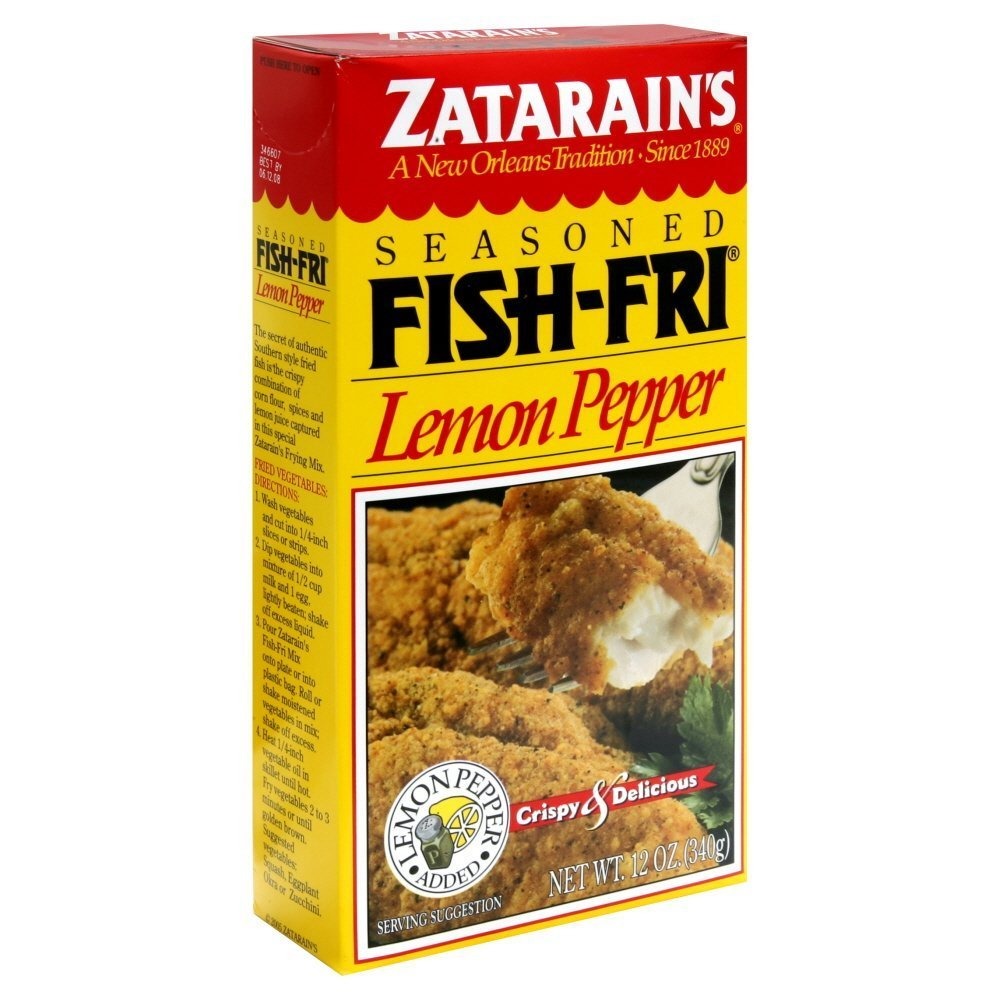
Item Name: Zatarain's Coating Mix Chicken Fry Crispy Southern, 12-ounces (Pack of12)
Bullet Point 1: Pack of twelve, 12-ounce each (total of 144 ounce)
Bullet Point 2: Real lemon added
Bullet Point 3: Crispy southern style
Value: 144.0
Unit: Ounce

Price: 3.6